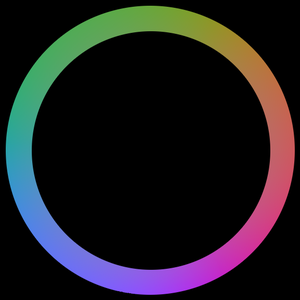
Un cercle chromatique est une représentation ordonnée des couleurs, utilisée en peinture, en teinturerie, en design industriel, en mode, en arts graphiques. Les couleurs se succèdent dans l'ordre de celles de l'arc-en-ciel, la fermeture s'effectuant par une transition du rouge au violet en passant par les pourpres.